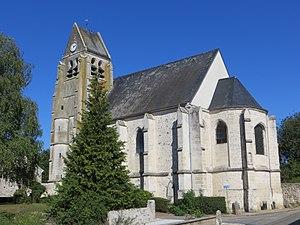
Vue générale de l'église
Ormoy-le-Davien est une commune française située dans le département de l'Oise en région Hauts-de-France.